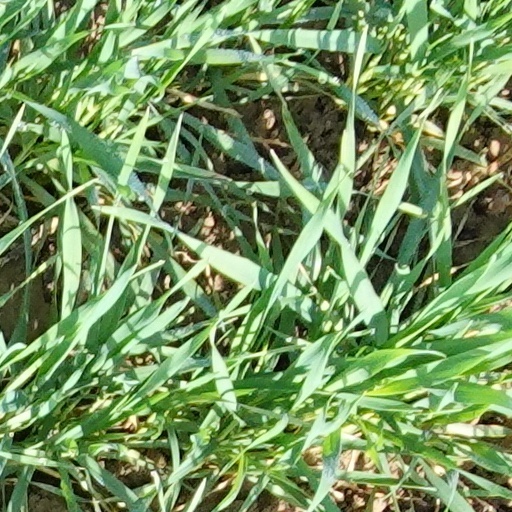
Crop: wheat